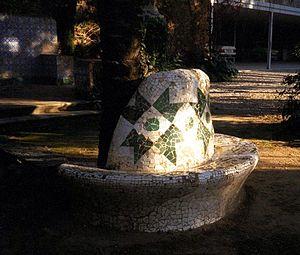
La Torre Bellesguard, officiellement Casa Figueras, est une maison d'architecture moderniste située du 16 au 20 de la rue Bellesguard, dans le quartier Sarrià-Sant Gervasi à Barcelone. Elle fut bâtie entre 1900 et 1909 pour la famille Figueras sur les plans de l'architecte Antoni Gaudí.